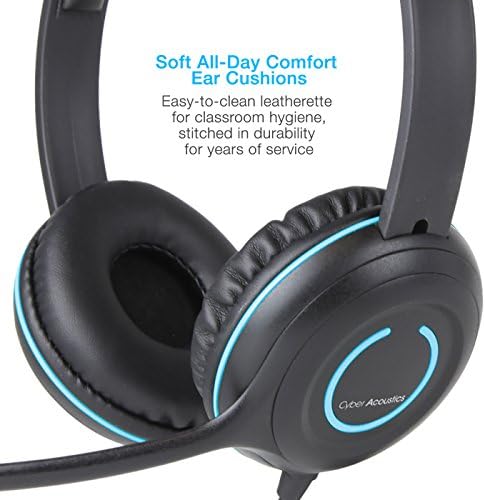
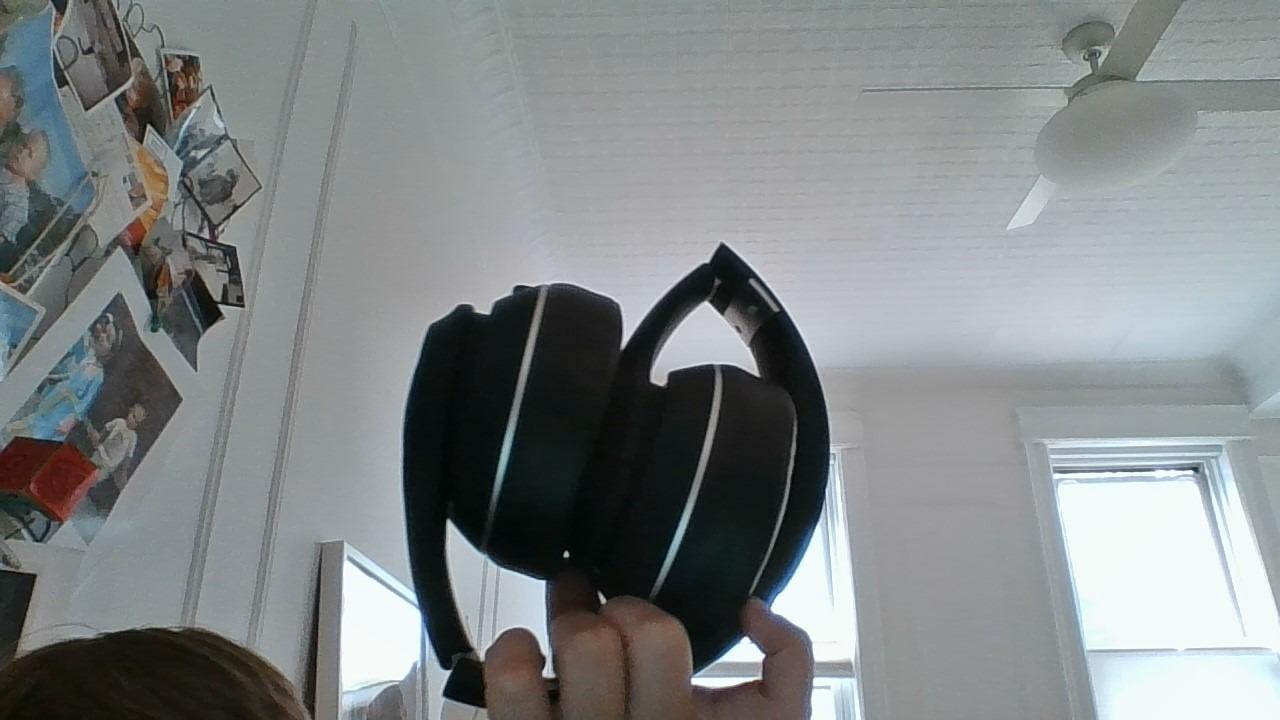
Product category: headphones
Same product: no